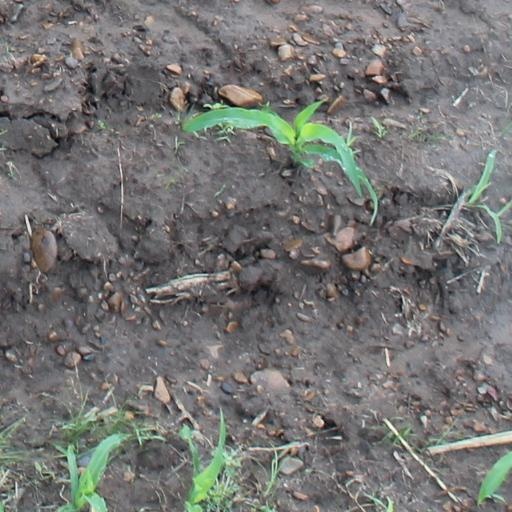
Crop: maize; corn